The Bodyguard (musical)

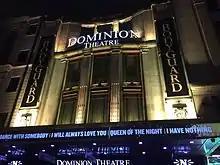
"The Bodyguard" at the Dominion Theatre

Following completion of the first UK tour, the production was scheduled to transfer to the West End's Dominion Theatre which had been running the musical made from Queen songs, "We Will Rock You", from 15 July 2016, booking for a limited run until 7 January 2017. Beverley Knight reprised her role as Rachel Marron and was joined by Ben Richards as Frank Farmer.